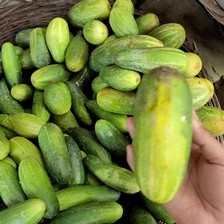
Label: cucumber